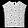
Label: T - shirt / top